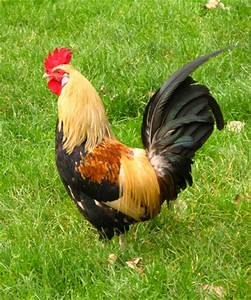
Label: chicken